Honiara

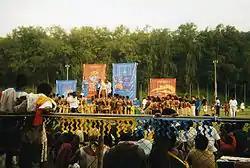
Lawson Tama Stadium

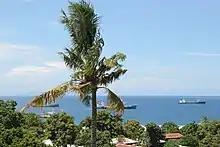
View of ships from a beach in Honiara.

One of the largest churches in Honiara is the Cathedral Church of St Barnabas, Honiara, consecrated in 1969, which could seat nine hundred people. Holy Cross Cathedral, Honiara, consecrated in 1957, is a large Roman Catholic church on hill in the east of the centre. Originally All Saints Church, which is known for its choir and its colourful wall painting, was the cathedral of Honiara. The present building dates from 1971. At the entrance a large drum can be seen which is used to call the parish members for prayer.